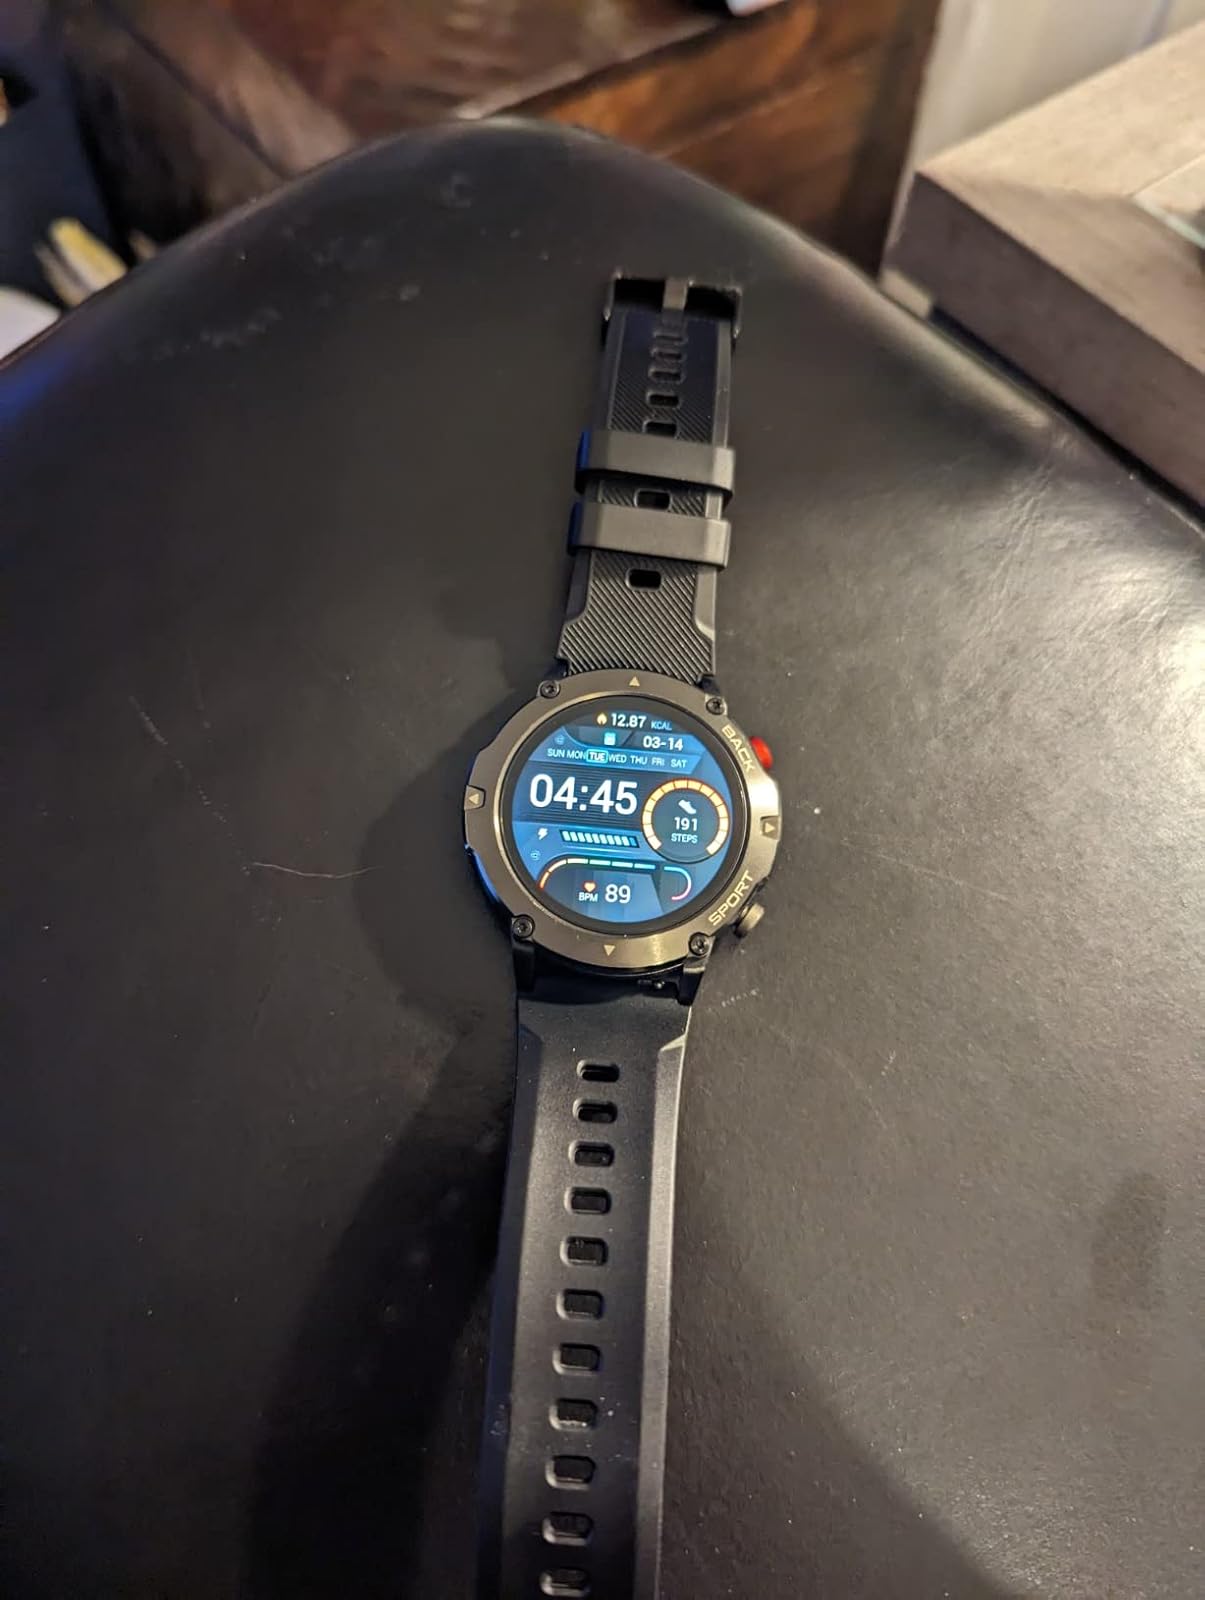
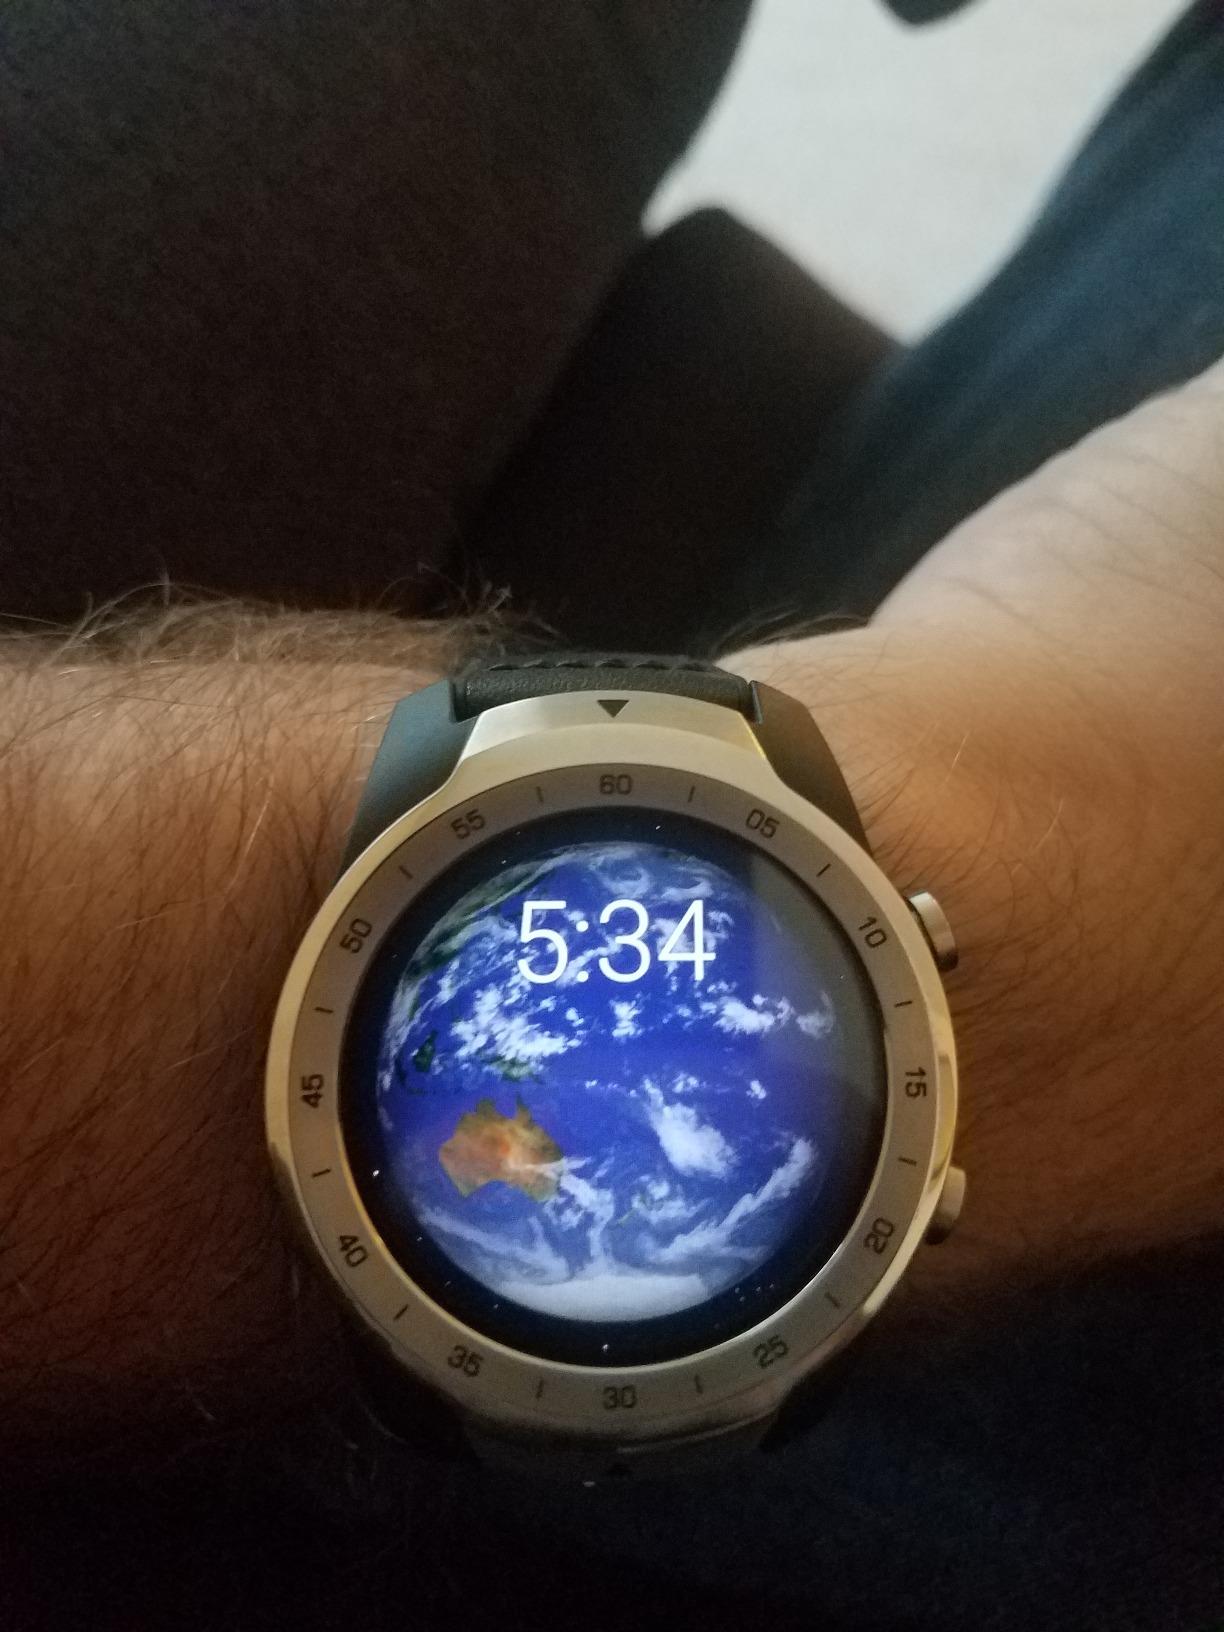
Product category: smartwatch
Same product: no